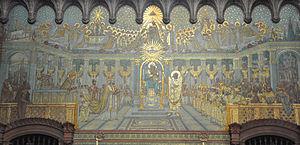
Représentation du concile d'Ephèse de 431 dans l'église Notre-Dame de Fourvières à Lyon. Au centre Saint Cyrille montre l'enfant et Marie, proclamant la maternité divine de la Vierge."
Le concile d'Éphèse, troisième concile œcuménique de l'histoire du christianisme, est convoqué en 430 par l'empereur romain de Constantinople Théodose II. Le concile condamne le 22 juin 431 le nestorianisme comme hérésie, et anathématise et dépose Nestorius comme « hérésiarque ». À l'inverse des conciles de Nicée et de Constantinople dont les questions théologiques portaient principalement sur l'unicité de Dieu, le concile d'Éphèse marque un tournant dans le dogme en définissant l'union hypostatique des deux natures, humaine et divine, du Christ. Le concile d’Éphèse marque donc pour l’Église l'explicitation et la proclamation du Christ homme et Dieu. Il fixe également le dogme de la Vierge Marie Théotokos.
Éphèse est l'une des plus anciennes et plus importantes cités grecques d'Asie Mineure, la première de l'Ionie.